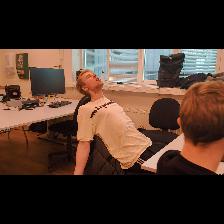
Label: Human